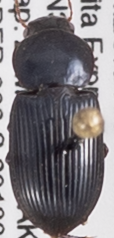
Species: Discoderus robustus
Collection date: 2018-05-23
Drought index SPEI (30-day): -1.23
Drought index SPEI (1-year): -1.45
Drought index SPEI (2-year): -0.9